Naked Lunch

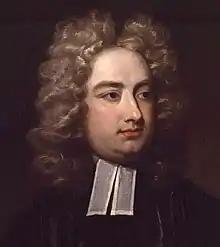
Critics have compared "Naked Lunch" to the works of Jonathan Swift, who wrote political satires such as "Gulliver's Travels" and "A Modest Proposal".

Burroughs originally called his manuscript "Interzone". He also considered several titles involving the Sargasso Sea, including "Meet Me in Sargasso" and "The Sargasso Trail", possibly inspired by William Hope Hodgson's "Sargasso Sea Stories".